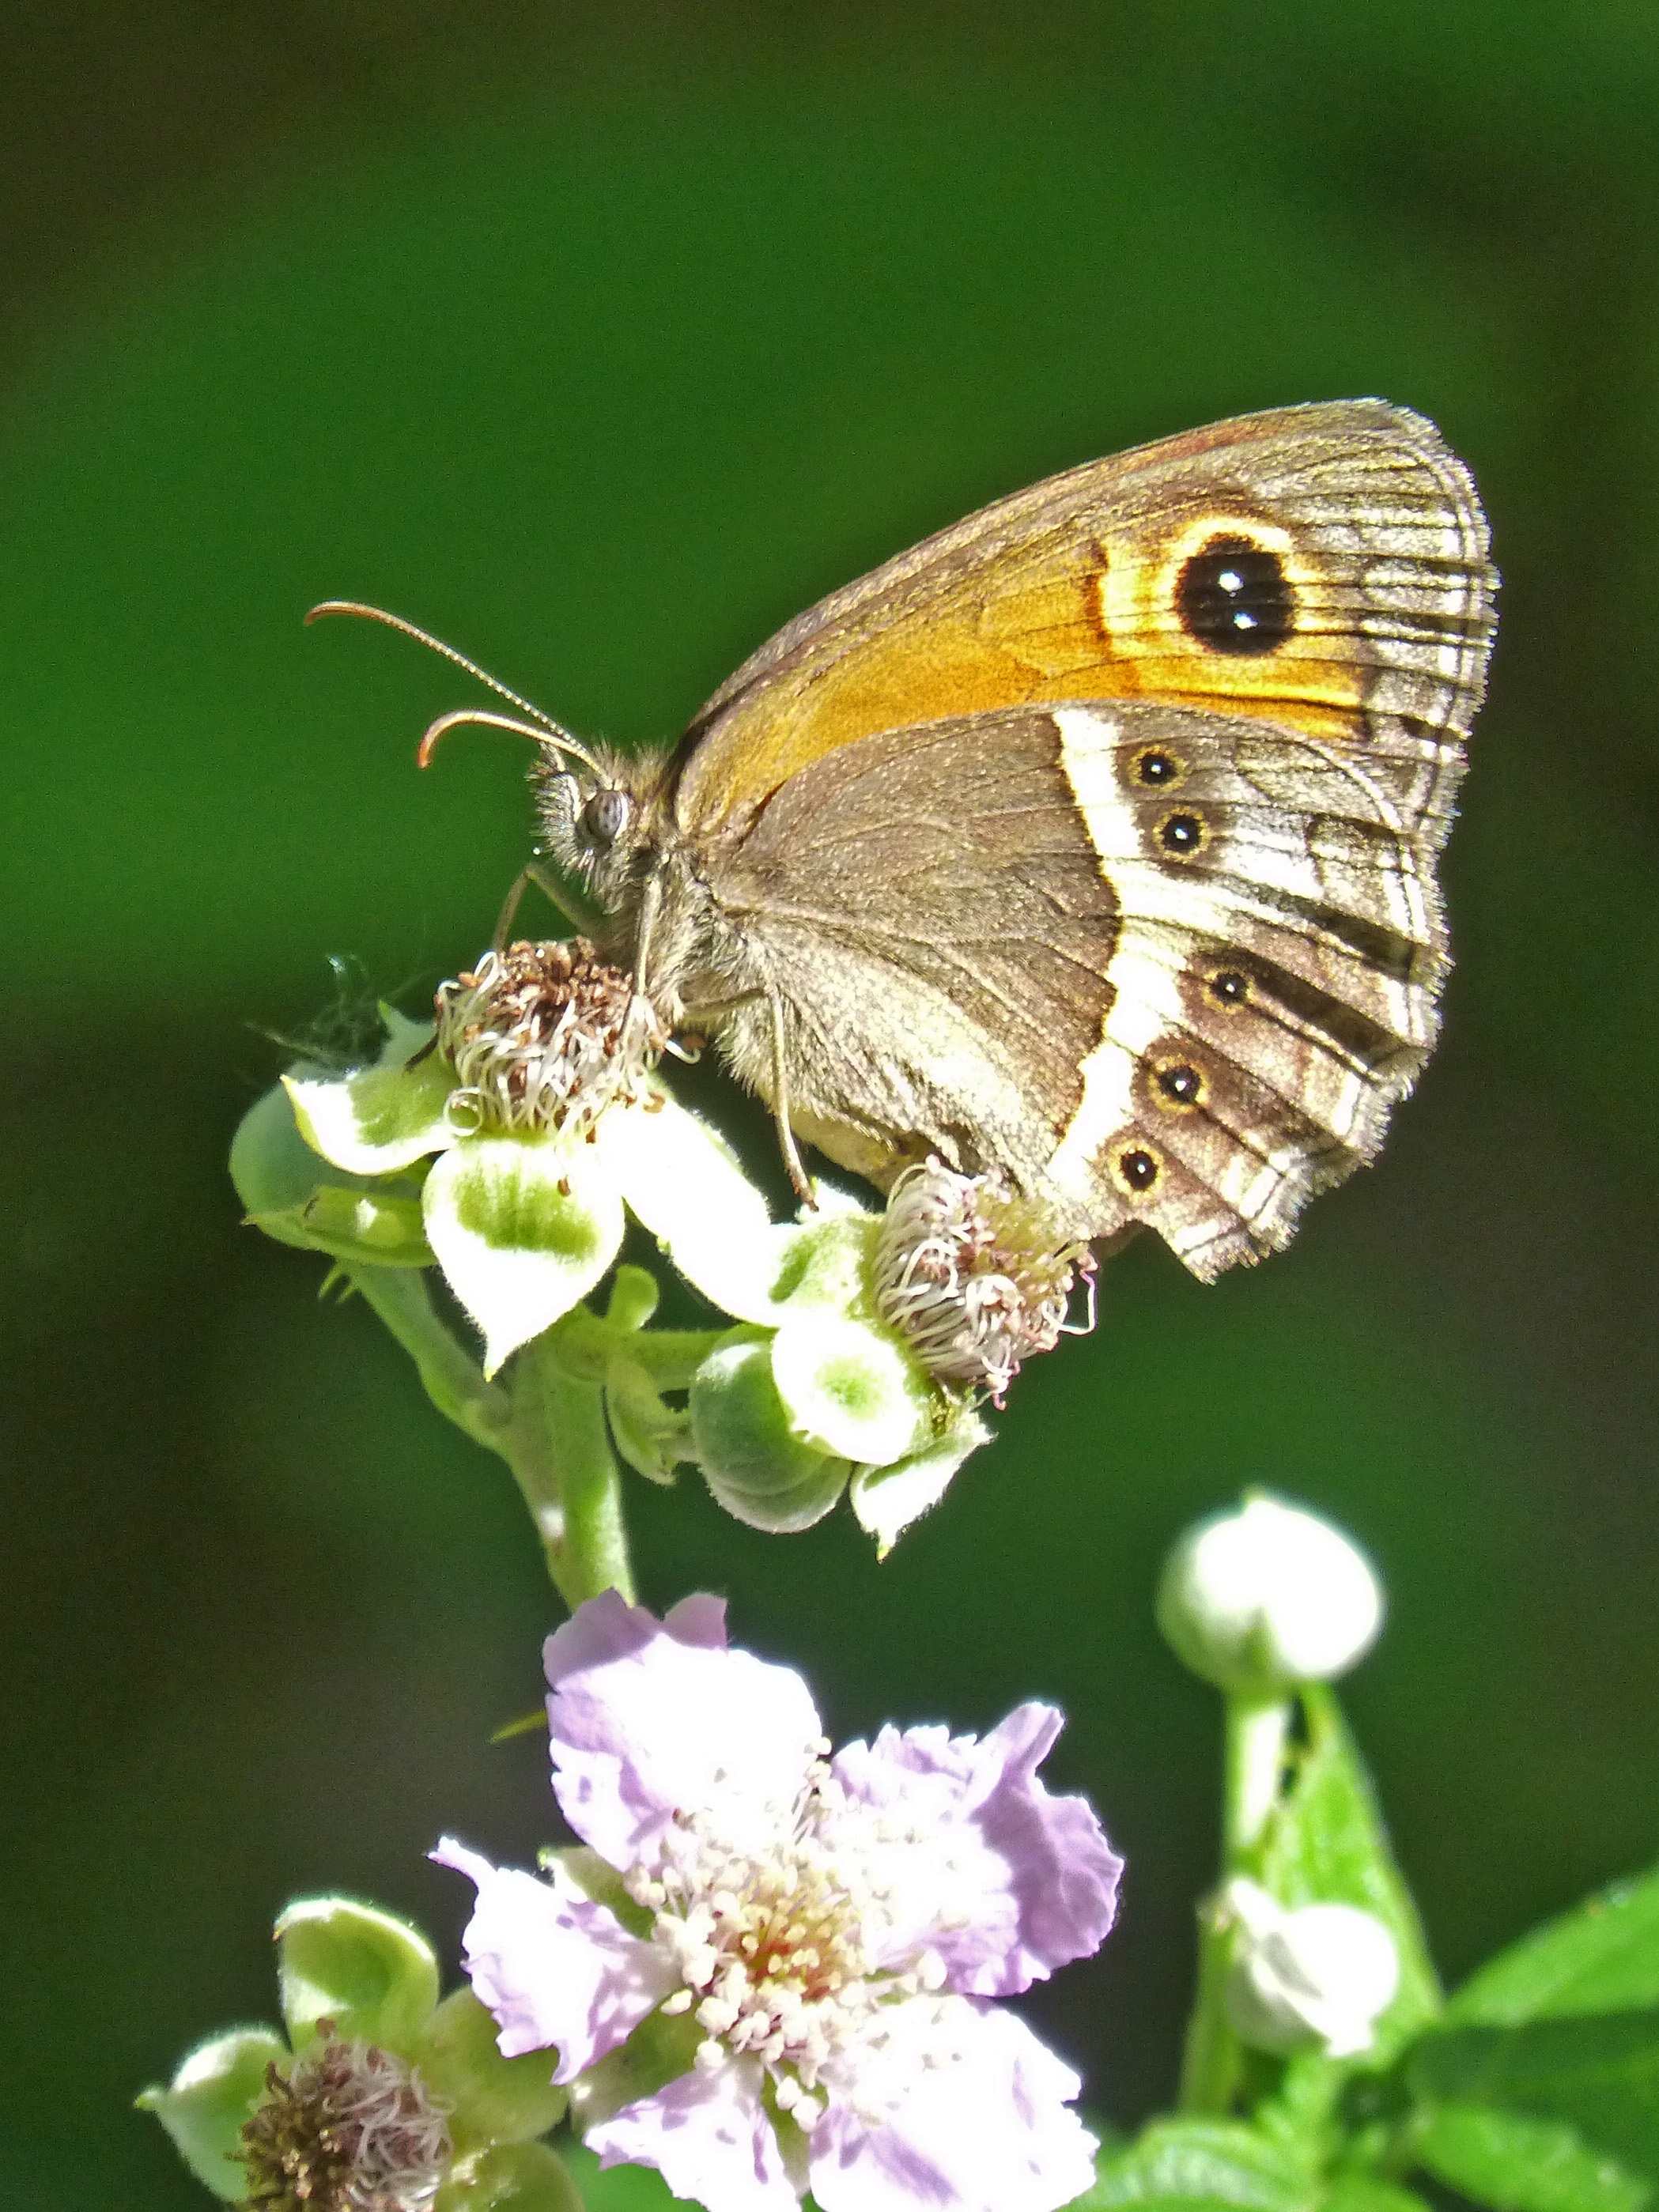
nature, photography, flower, insect, butterfly, fauna, blackberry, invertebrate, close up, nectar, pieridae, macro photography, arthropod, pollinator, lobito list, cintada saltabardisses, pyronia bathseba, moths and butterflies, lycaenid, brush footed butterfly, colias